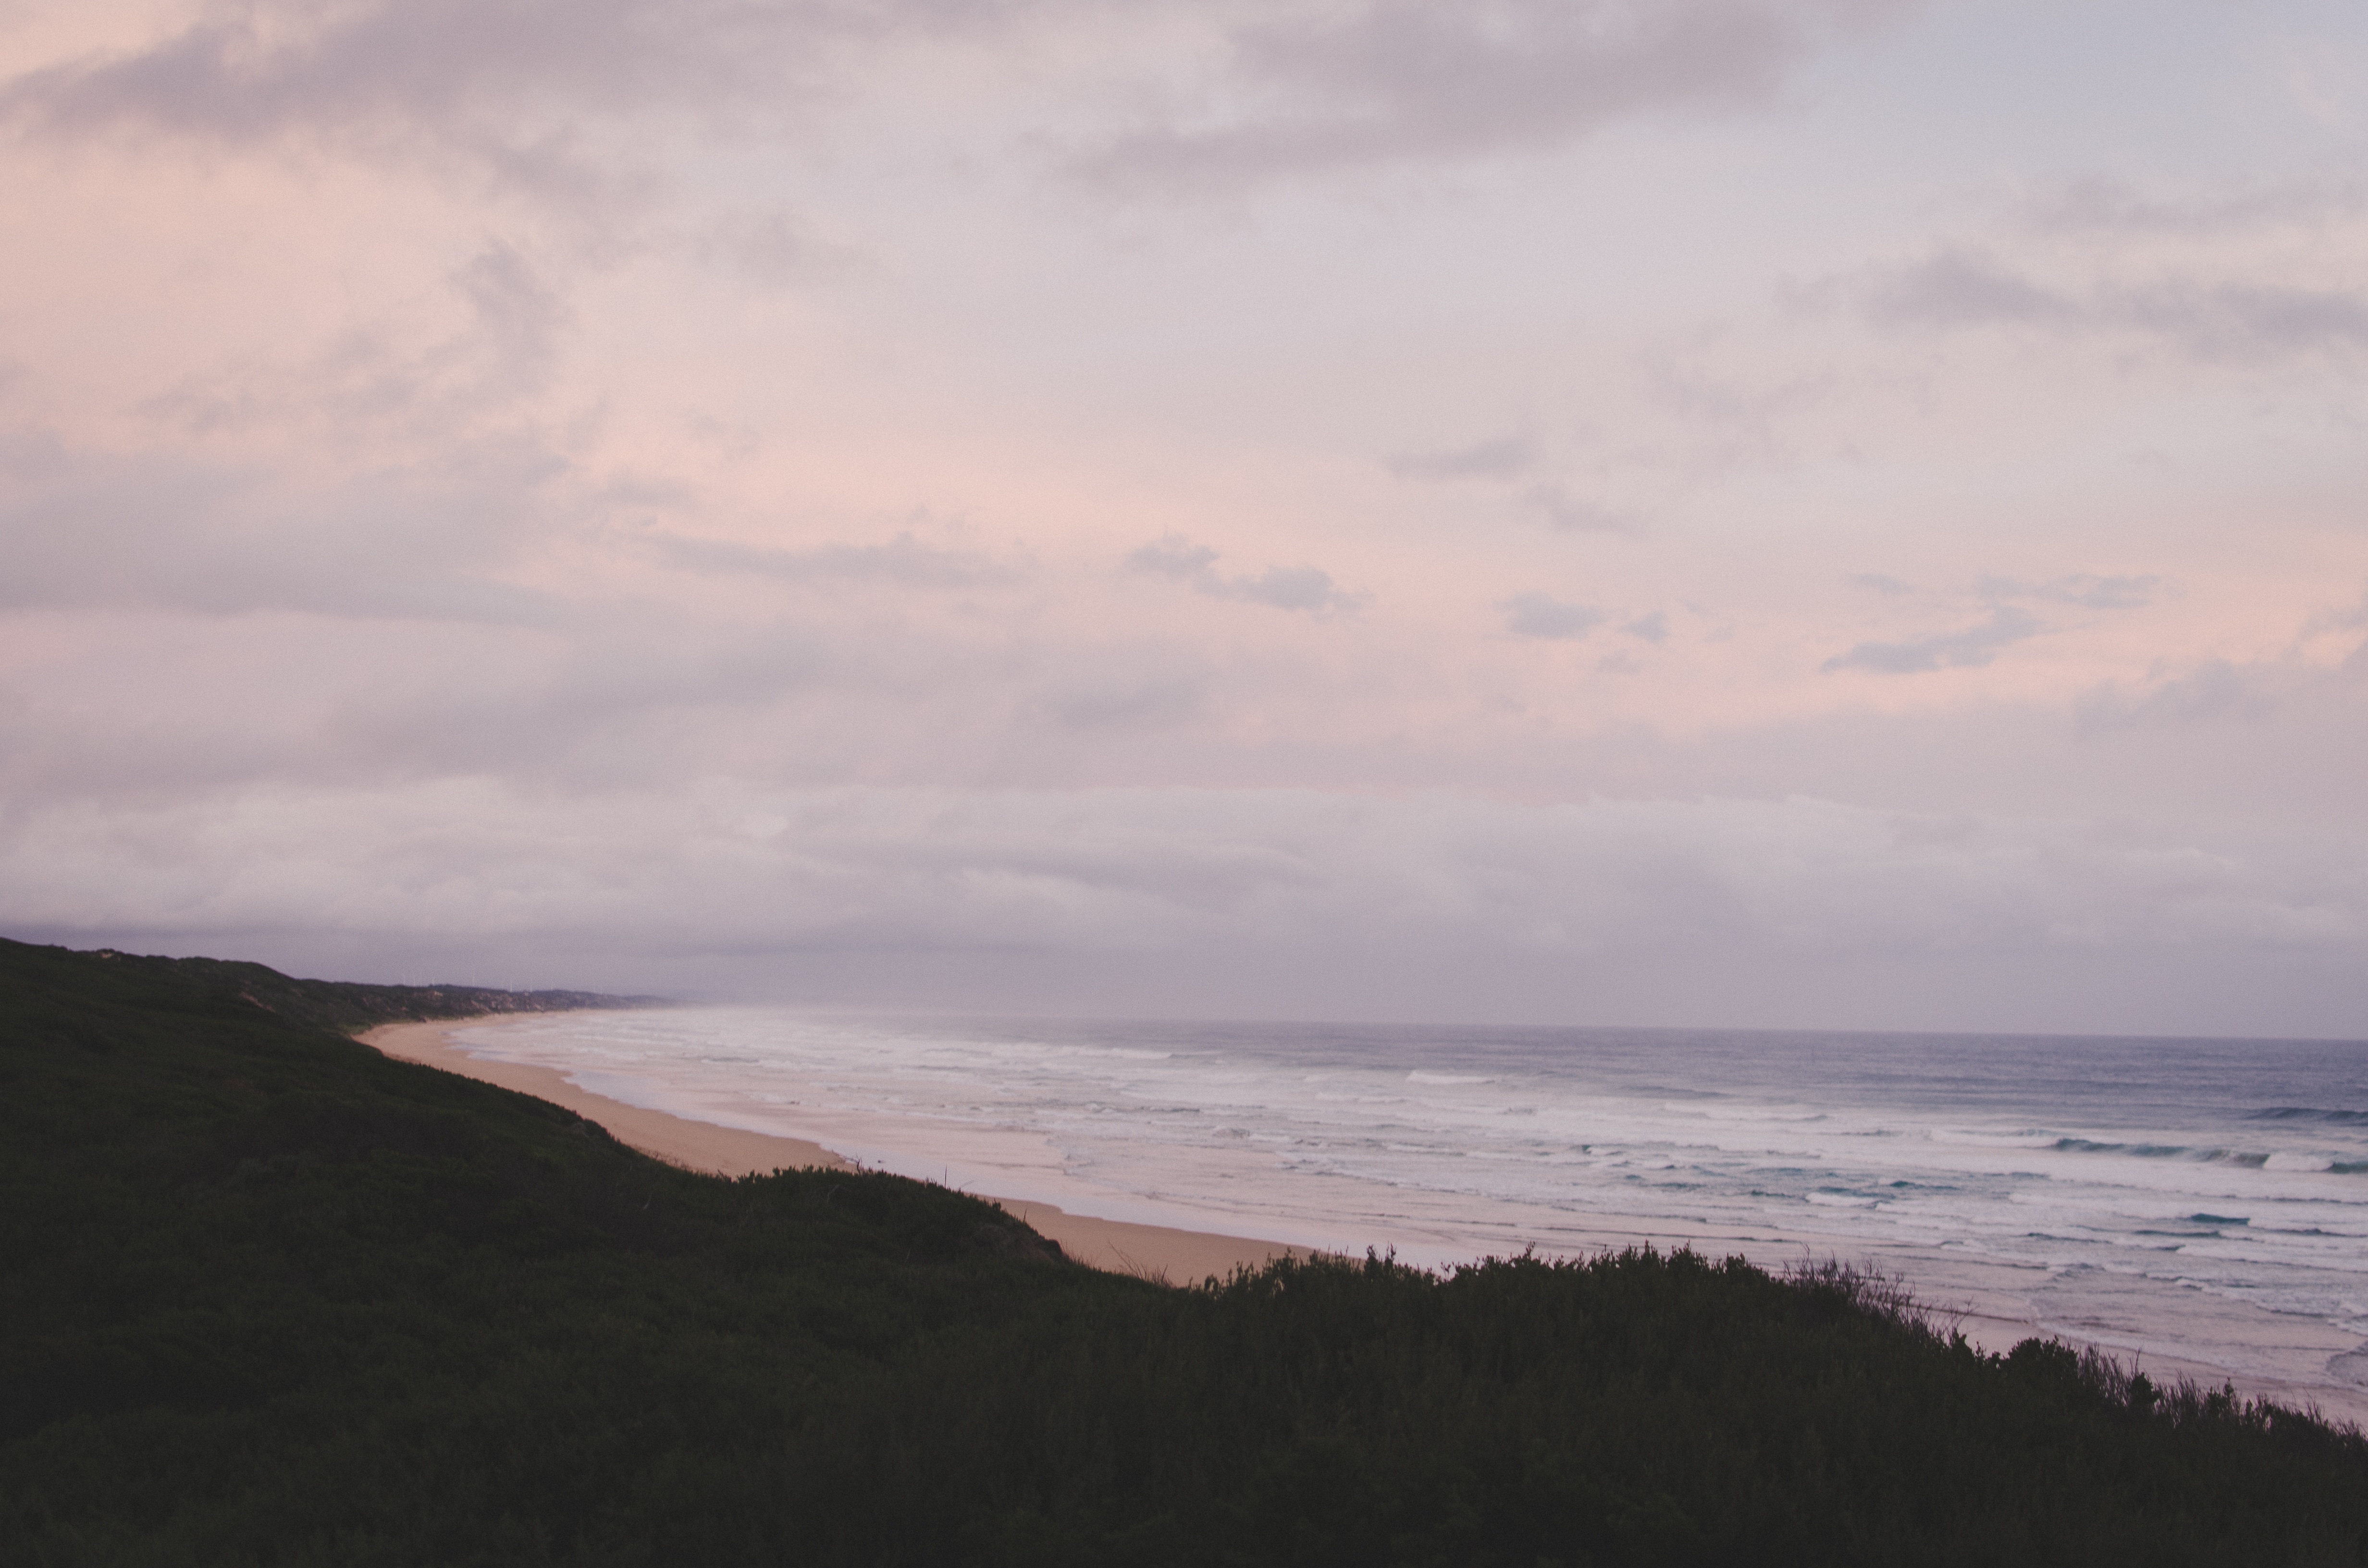
beach, sea, coast, sand, ocean, horizon, mountain, cloud, sky, sunrise, sunset, morning, hill, shore, wave, lake, dawn, cliff, dusk, evening, bay, terrain, body of water, loch, cape, landform, atmospheric phenomenon